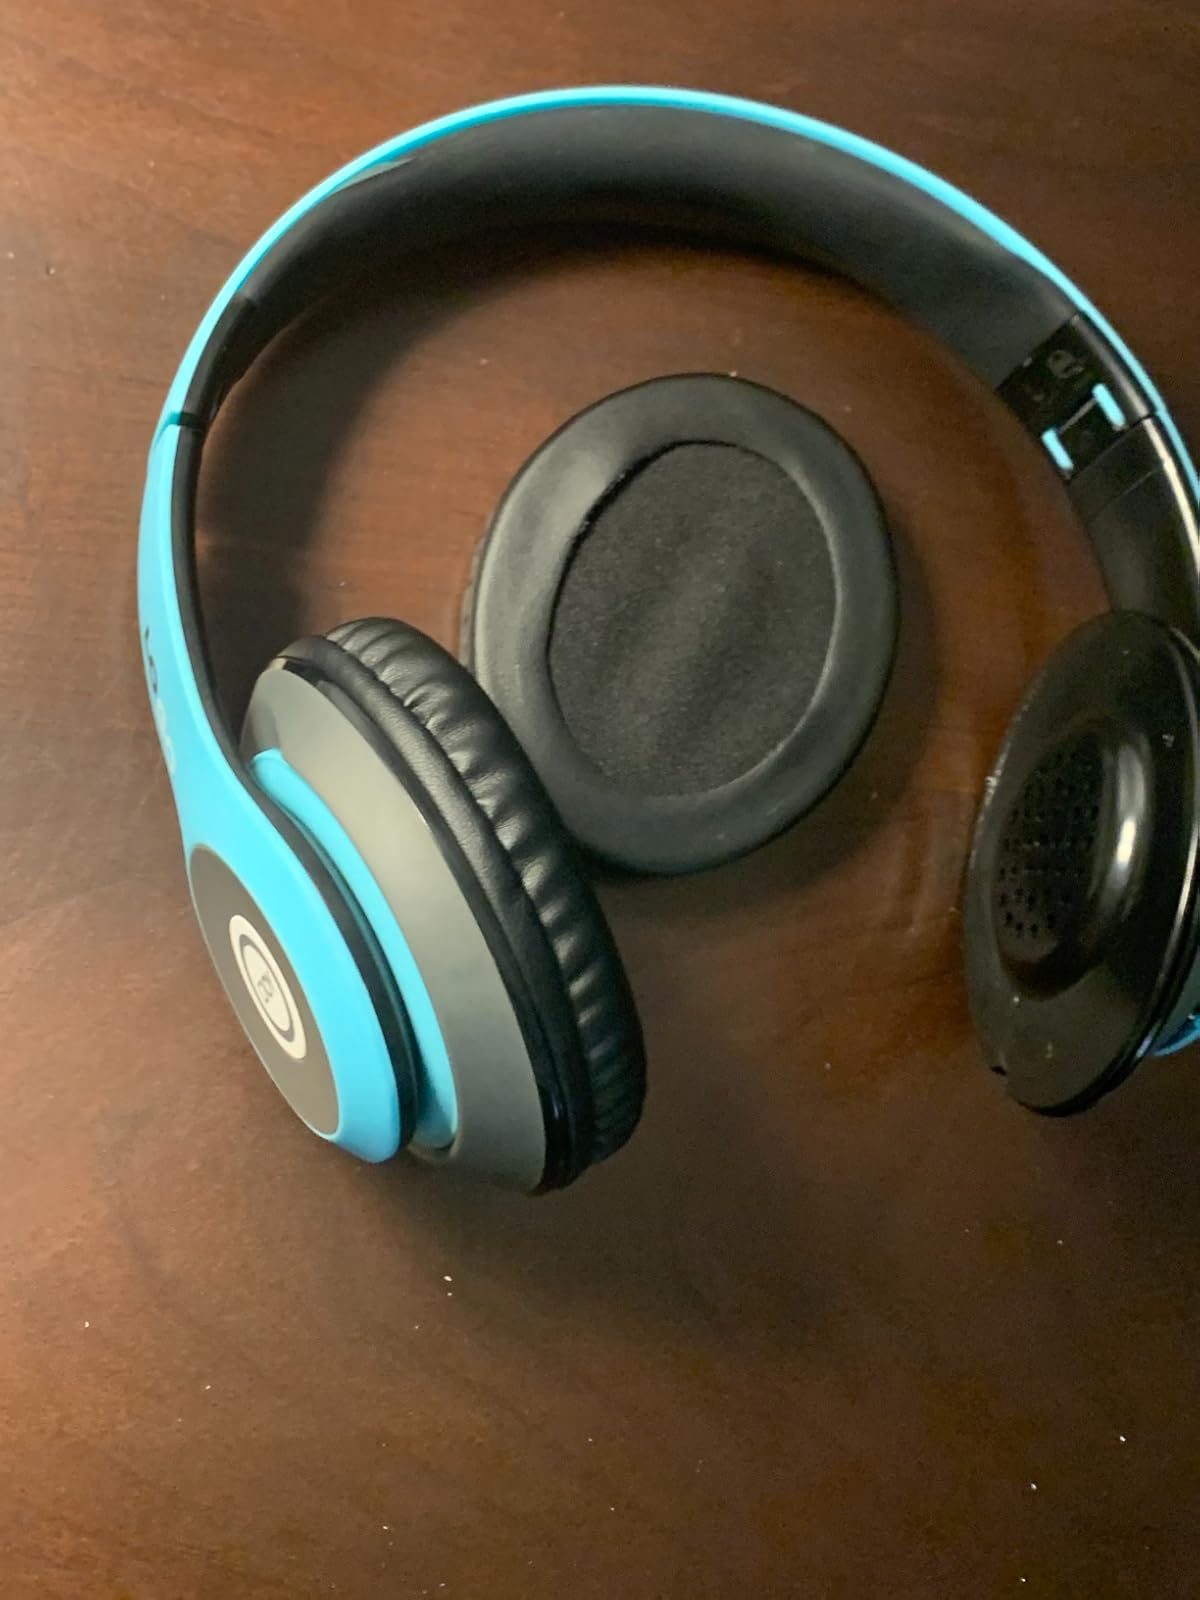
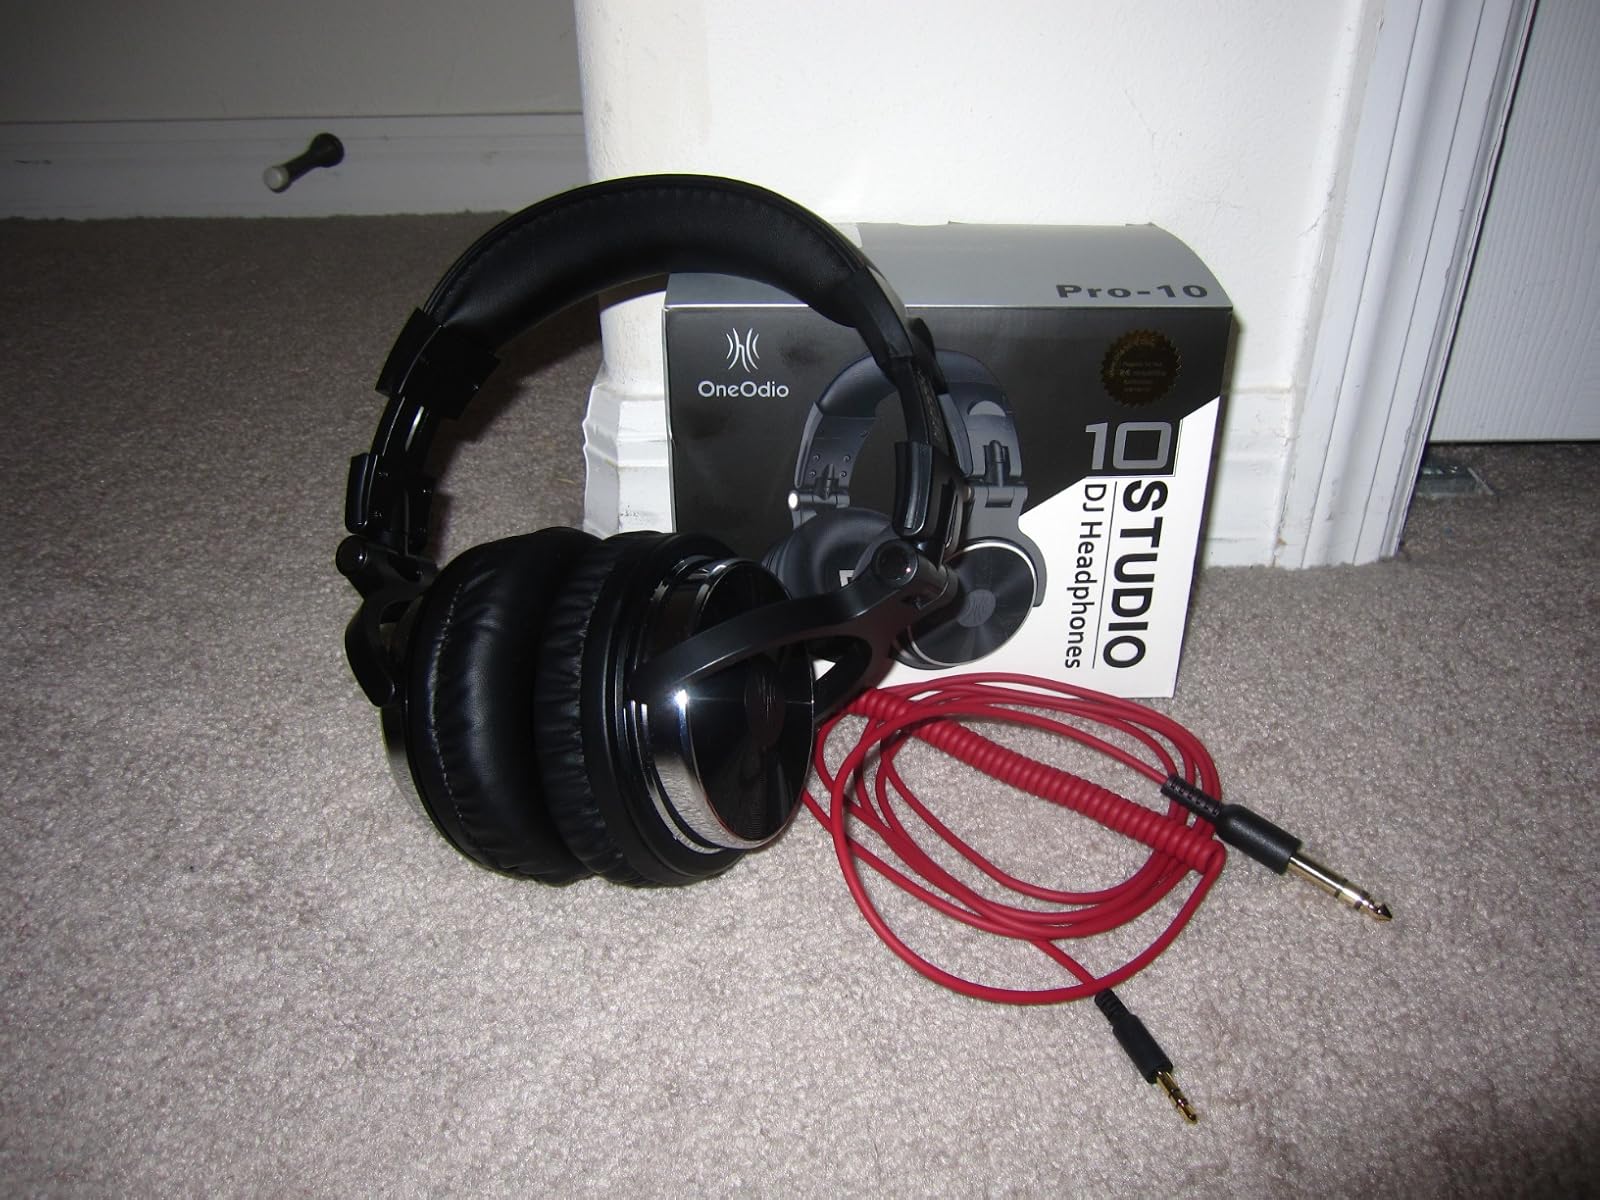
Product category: headphones
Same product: no